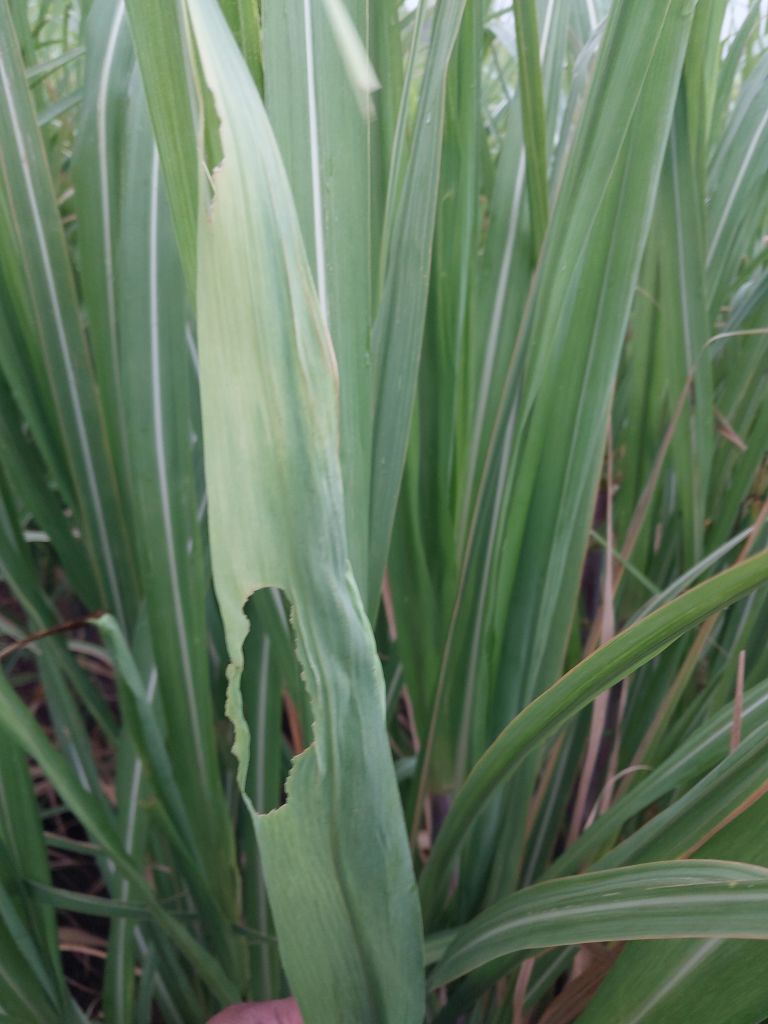
Label: Pokkah Boeng